Ghost moth

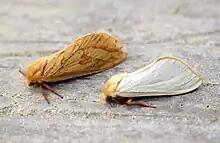
Female ghost moth (left) and male ghost moth (right)

The ghost moth displays high levels of sexual dichromatism (see picture right). Female ghost moths are a yellow brownish color, while males have silver/white wings. It has been suggested that the difference in wing color between males and females is used for visual epidemic signaling. The upperside of males have un-pigmented scales with elaborate morphology and meshwork that allow for light reflection and may aid in attracting females. The females lack the intricate morphology of the males. The underside of both the male and female ghost moth is a uniform grey/brown color. It is believed that there is behavioral dimorphism as well, with one study showing that females were more attracted to light than males.